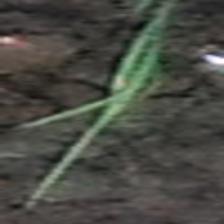
Label: single